Moss Neck Manor

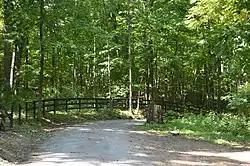
Property entrance

Moss Neck Manor is a historic antebellum plantation house located at Rappahannock Academy, Caroline County, Virginia, United States.